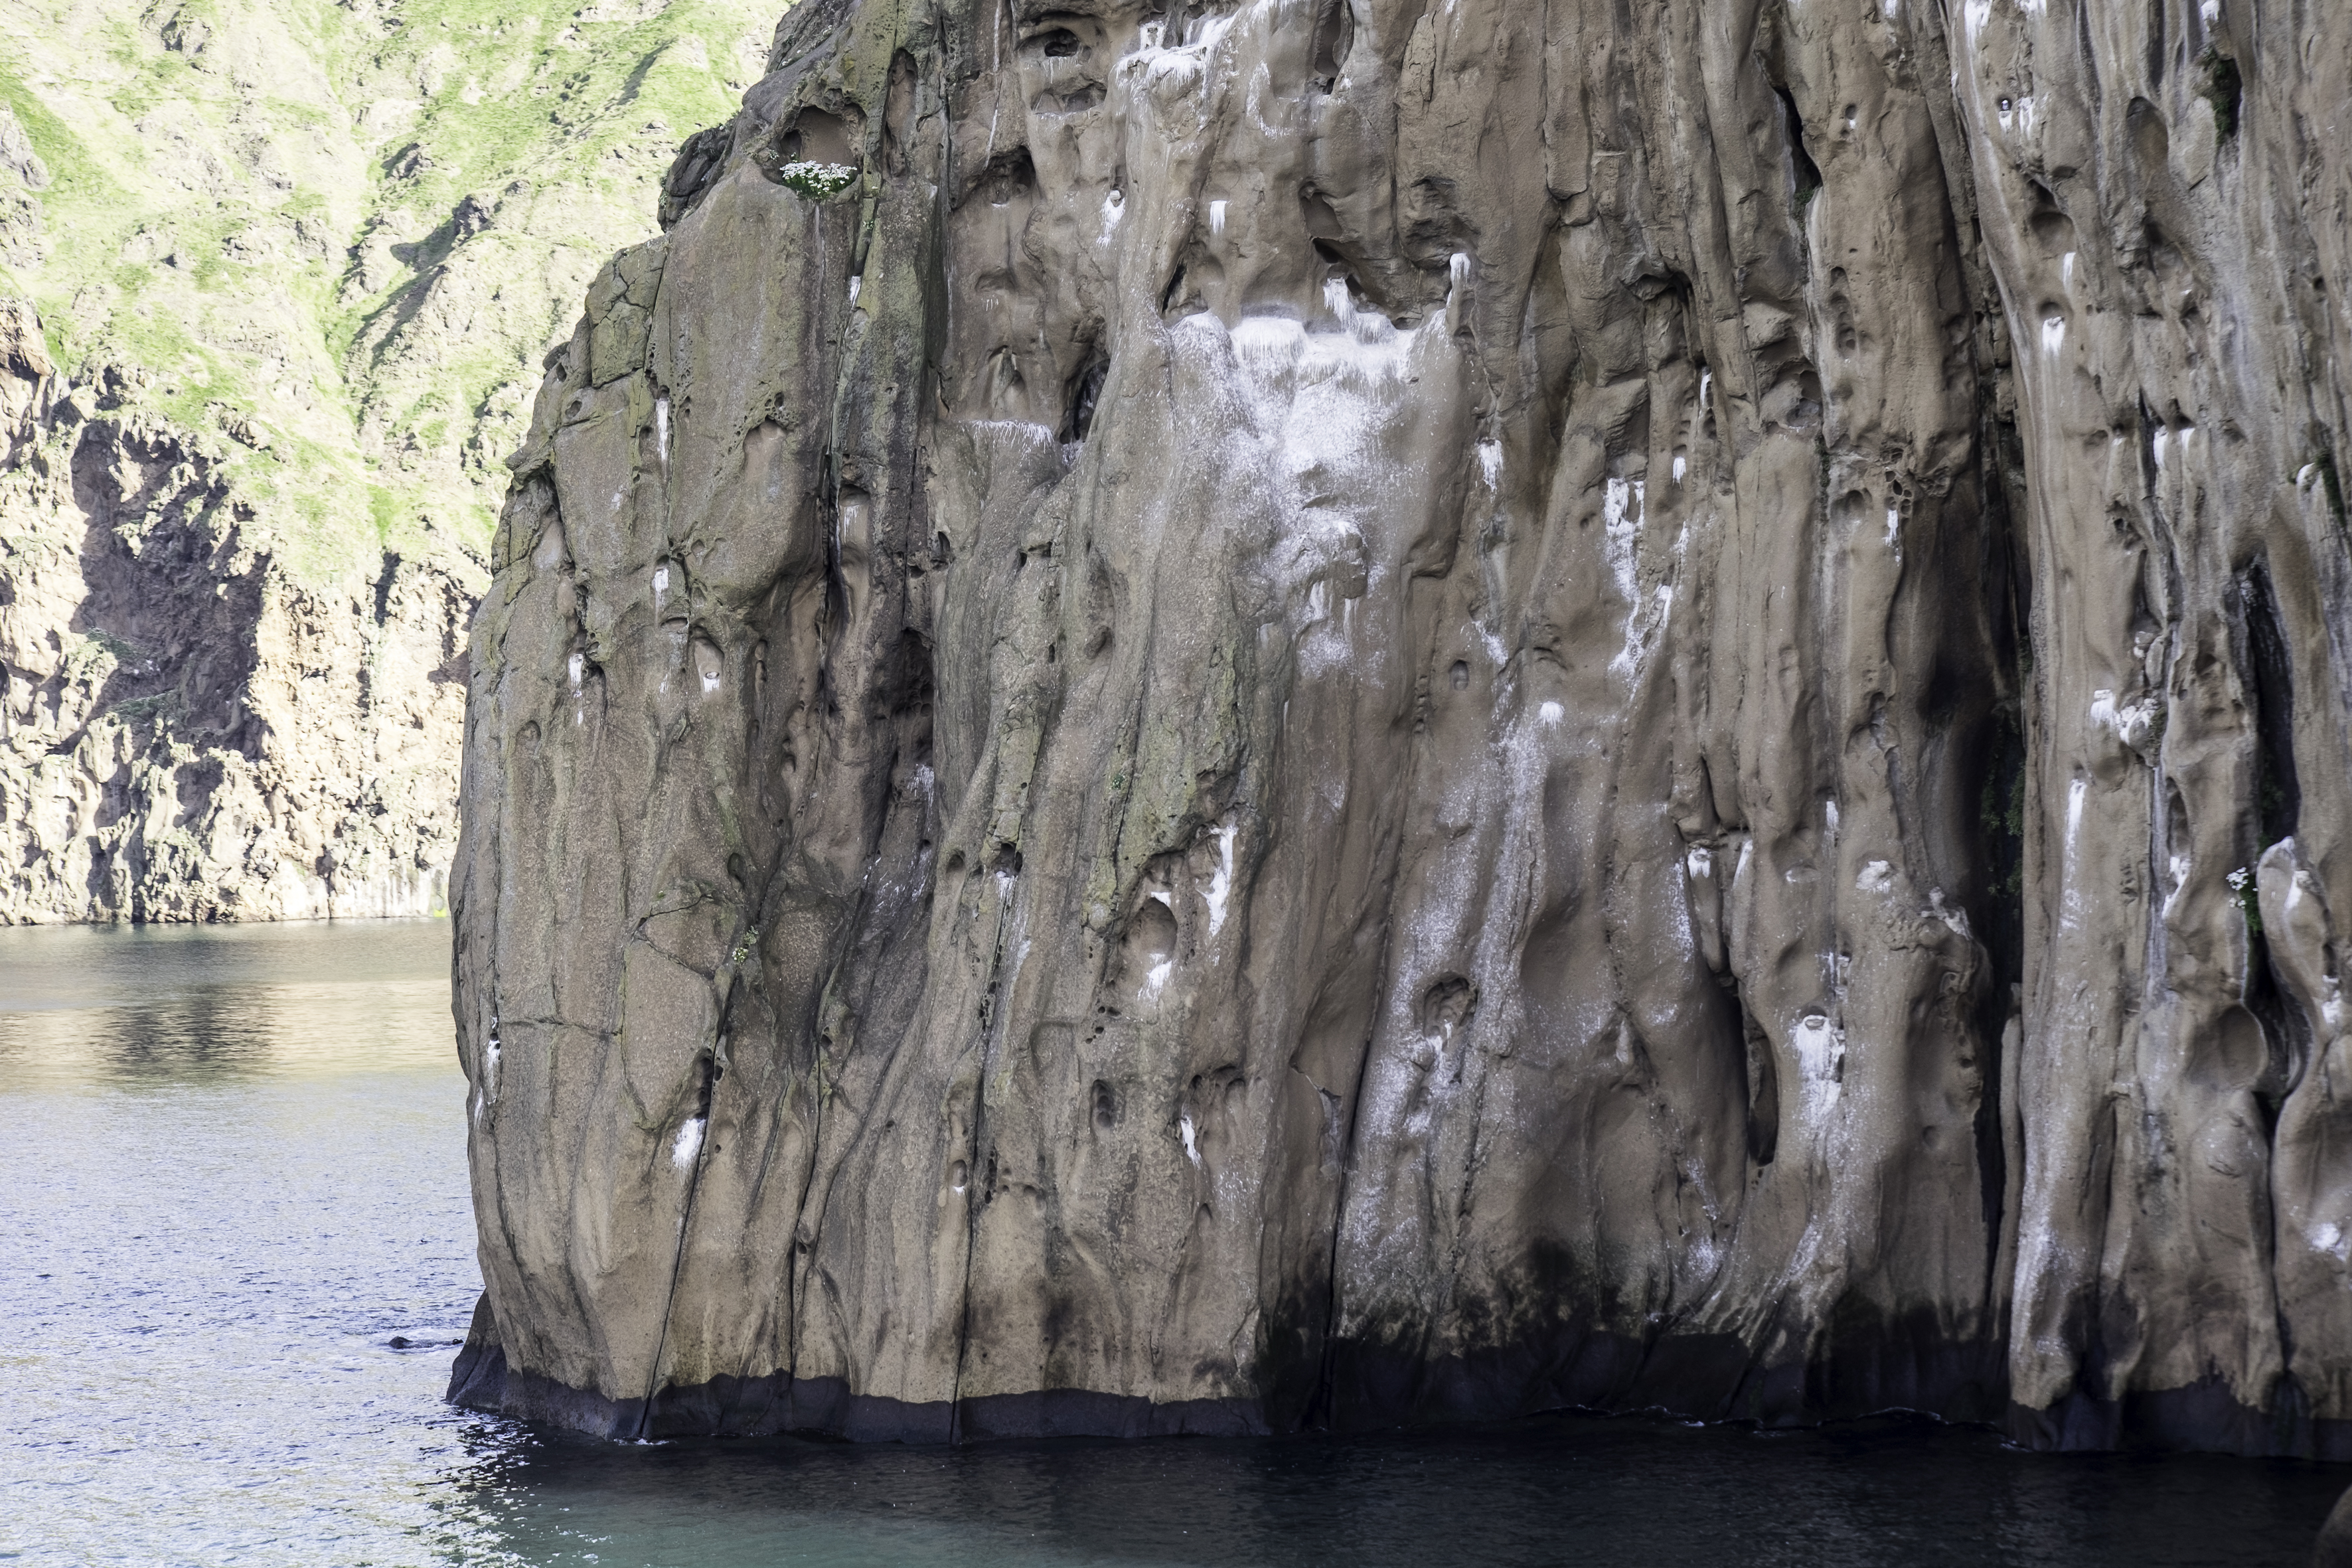
tree, rock, travel, formation, cliff, fujifilm, iceland, terrain, south, is, fuji, fujixt1, fujix, vestmannaeyjar